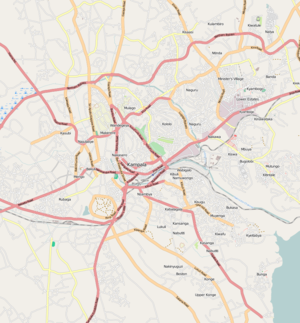
La bataille de Kampala est une bataille de la guerre ougando-tanzanienne qui a eu lieu les 10 et 11 avril 1979. Des forces combinées de la Tanzanie et du Front de libération nationale ougandais capturent la capitale ougandaise Kampala. En conséquence, le président ougandais Idi Amin Dada est destitué, ses forces dispersées et un gouvernement pro-Front de libération nationale ougandais est installé.